John Yang (journalist)

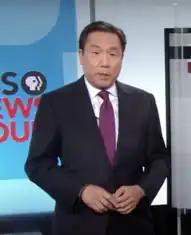
Yang in 2016

John Eric Yang (born February 10, 1958) is an American news correspondent and commentator who has anchored PBS News Weekend since December 31, 2022. He was previously a special correspondent for the PBS NewsHour and a correspondent for NBC News and ABC News.